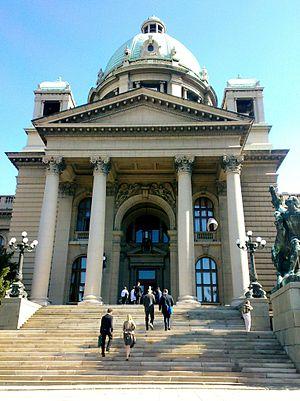
L'Assemblée nationale de la République de Serbie est l'instance supérieure monocamérale qui exerce le pouvoir législatif en Serbie.
Le bâtiment de l'Assemblée nationale est situé à Belgrade, la capitale de la Serbie, dans la municipalité urbaine de Stari grad. Construit entre 1907 et 1936, il est inscrit sur la liste des biens culturels de la Ville de Belgrade.